Full Gear (2019)

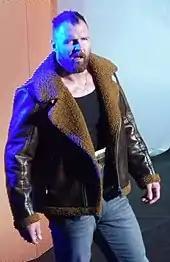
Jon Moxley defeated Kenny Omega in a non-sanctioned match Lights Out in the event's final match.

In the final match of the night, Jon Moxley faced Kenny Omega in an unsanctioned Lights Out match, a match not officially recognized by AEW. Throughout the duration of the match, several weapons were used, including glass, anchor chains, trash cans, a screwdriver, a barbed wire bat, and a barbed wire broom. Late in the contest, Adam Page and The Young Bucks appeared and delivered a platform of barbed wire for Omega to use. The plan backfired, however, as Moxley performed a suplex on Omega onto the structure. Omega performed a "V-Trigger" on Moxley through a glass display by the entrance. Moxley performed a "Snap Double Underhook DDT" on Omega for a near-fall. Moxley pulled back the ring mat, exposing the wooden boards beneath. Omega performed a "Snap Double Underhook DDT" on Moxley onto the exposed boards for a near-fall. Omega attempted a "Phoenix Splash", but Moxley avoided and performed a "Paradigm Shift" on Omega on the boards to win.